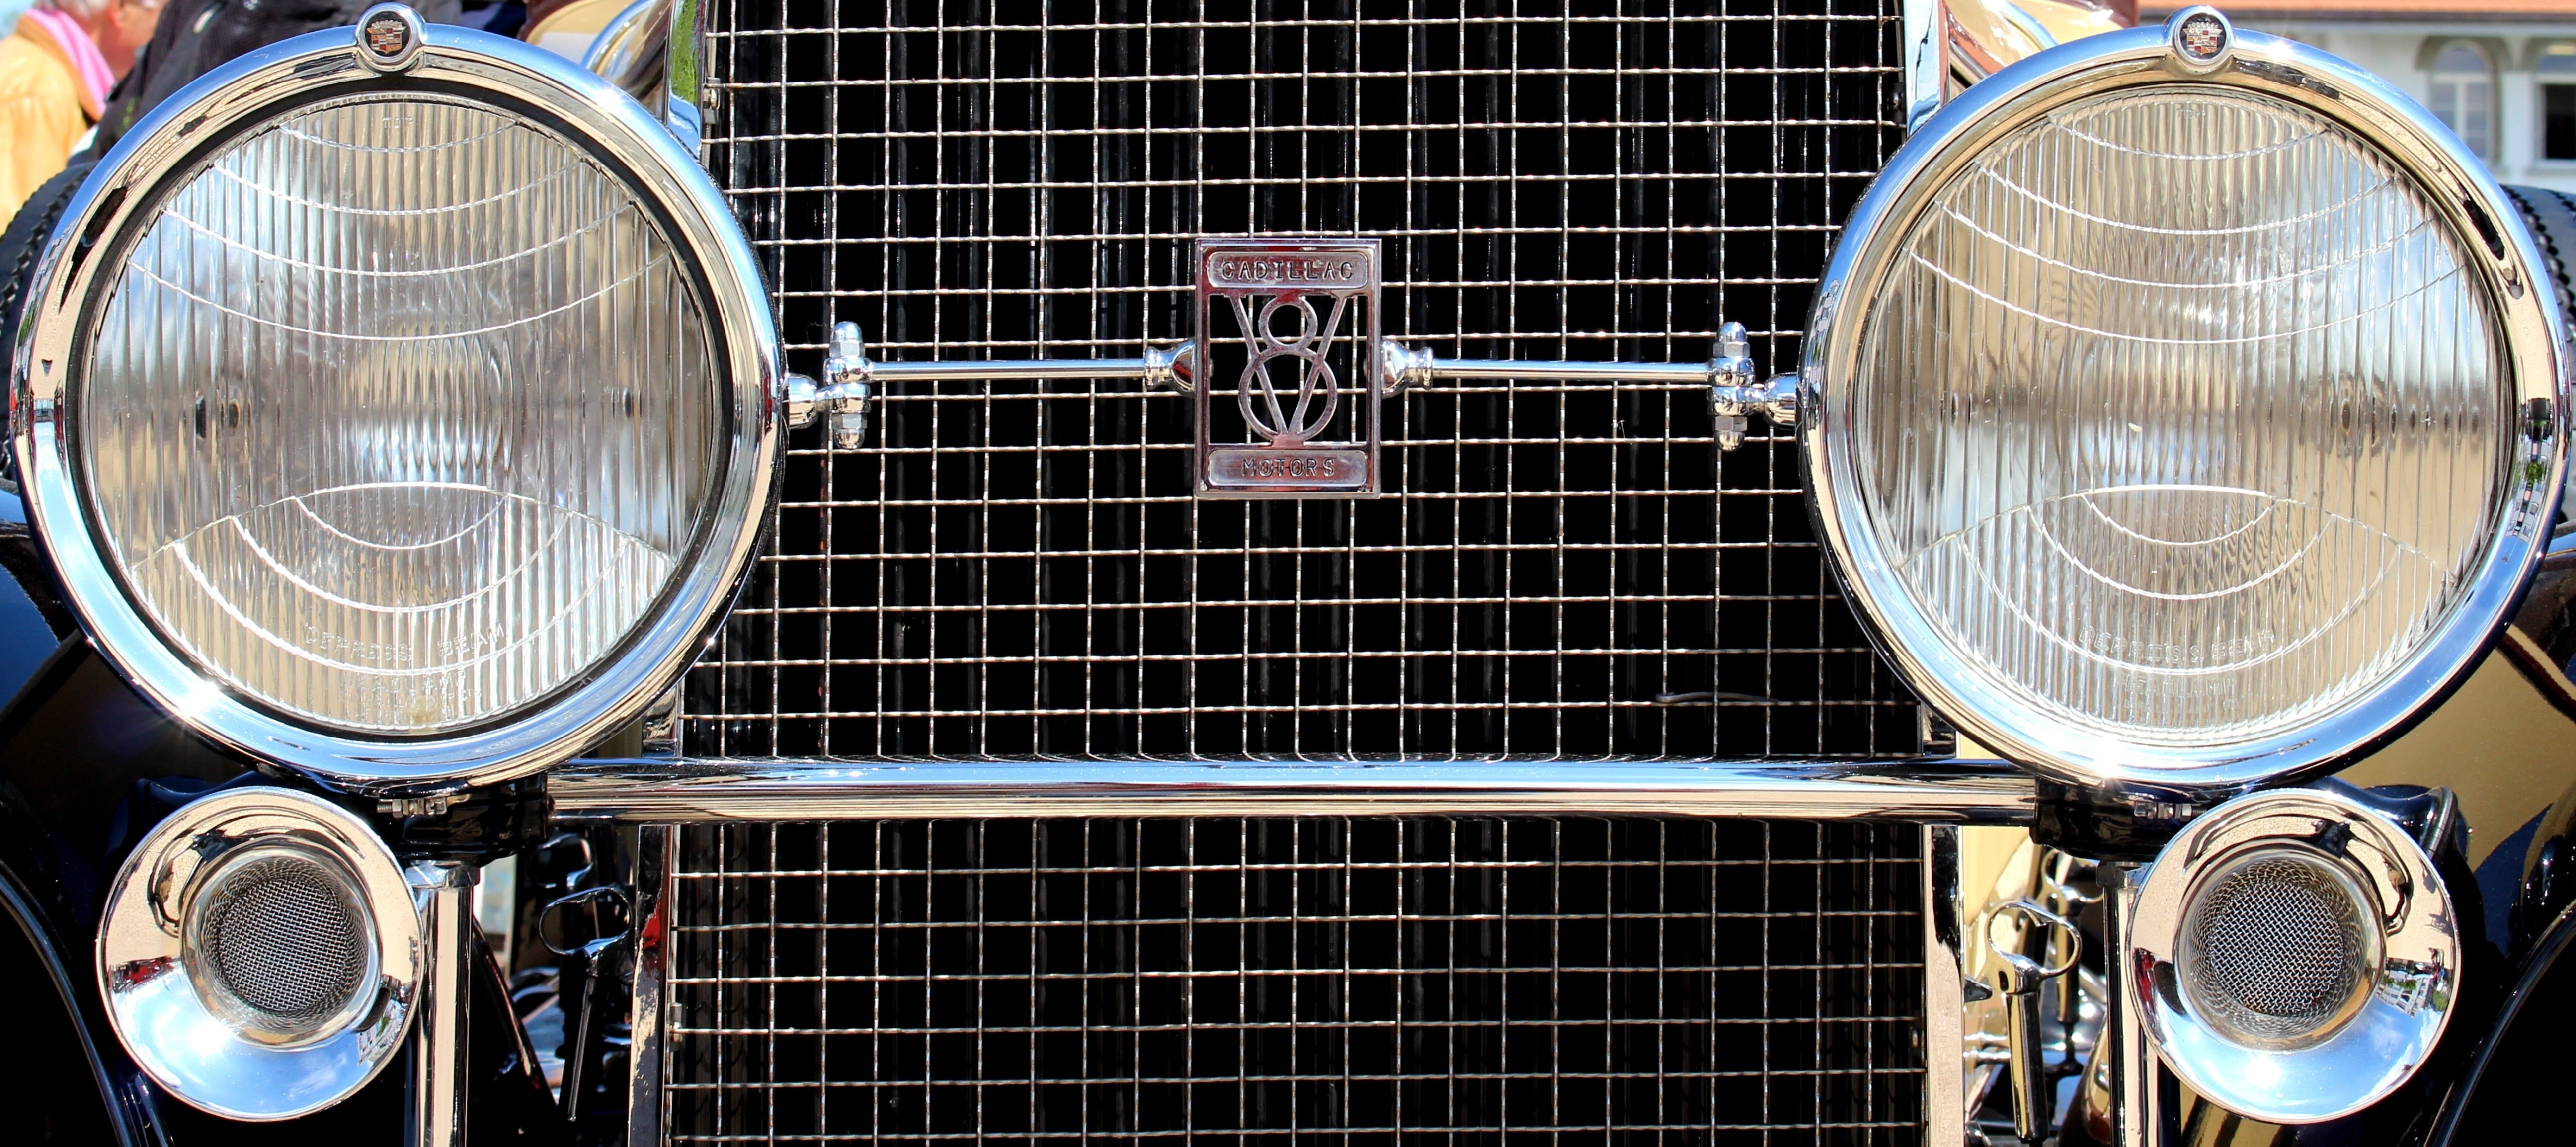
light, car, wheel, window, vehicle, auto, grille, chrome, rim, lamps, oldtimer, classic, v8, signet, land vehicle, automobile make, automotive exterior, automotive design, luxury vehicle, cadillac 1929, sounded horns